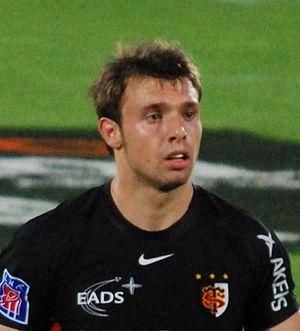
Vincent Clerc, lors de la demi-finale du TOP 14 2009. Italiano: Il rugbista a 15 francese Vincent Clerc durante la semifinale del Top 14 2008-09 Clermont-Tolosa
La septième édition de la Coupe du monde de rugby à XV 2011, organisée tous les quatre ans depuis 1987 est organisée par la Nouvelle-Zélande. Celle-ciest choisie par l'International Rugby Board de préférence au Japon et à l'Afrique du Sud, au cours d'une réunion à Dublin, Irlande. C'est le plus grand événement sportif jamais tenu en Nouvelle-Zélandeéclipsant ainsi la Coupe du monde de rugby à XV 1987, les Jeux du Commonwealth de 1990, la Coupe du monde de cricket de 1992 et la Coupe de l'America 2003. Les organisateurs attendaient 95 000 visiteurs d'outre-mer en Nouvelle-Zélande.
Vincent Clerc, né le 7 mai 1981 à Échirolles, est un joueur de rugby à XV et à sept international français. Il dispute l'essentiel de sa carrière au poste d'ailier au sein de l'effectif du Stade toulousain après avoir quitté en 2002 le FC Grenoble. De 2016 à 2018, il joue avec le Rugby club toulonnais.
Le Championnat de France de rugby à XV 2009-2010 ou Top 14 2009-2010 est la saison 2009-2010 du Championnat de France de rugby à XV, il oppose les quatorze meilleures équipes françaises de rugby à XV.